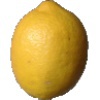
Label: Lemon 1